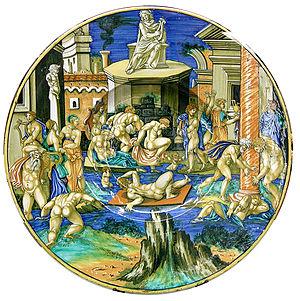
La Renaissance à Urbino est une variante locale de la Renaissance italienne.
Une majolique est le nom générique qui désigne, en français, une faïence, soit hispano-mauresque, soit italienne de la Renaissance, ou l'une des premières faïences françaises, soit fabriquée par des Italiens, soit fabriquée selon la technique et dans le goût italiens aux XVIᵉ et XVIIᵉ siècles. Aujourd'hui, en italien, maiolica est synonyme de « faïence ».